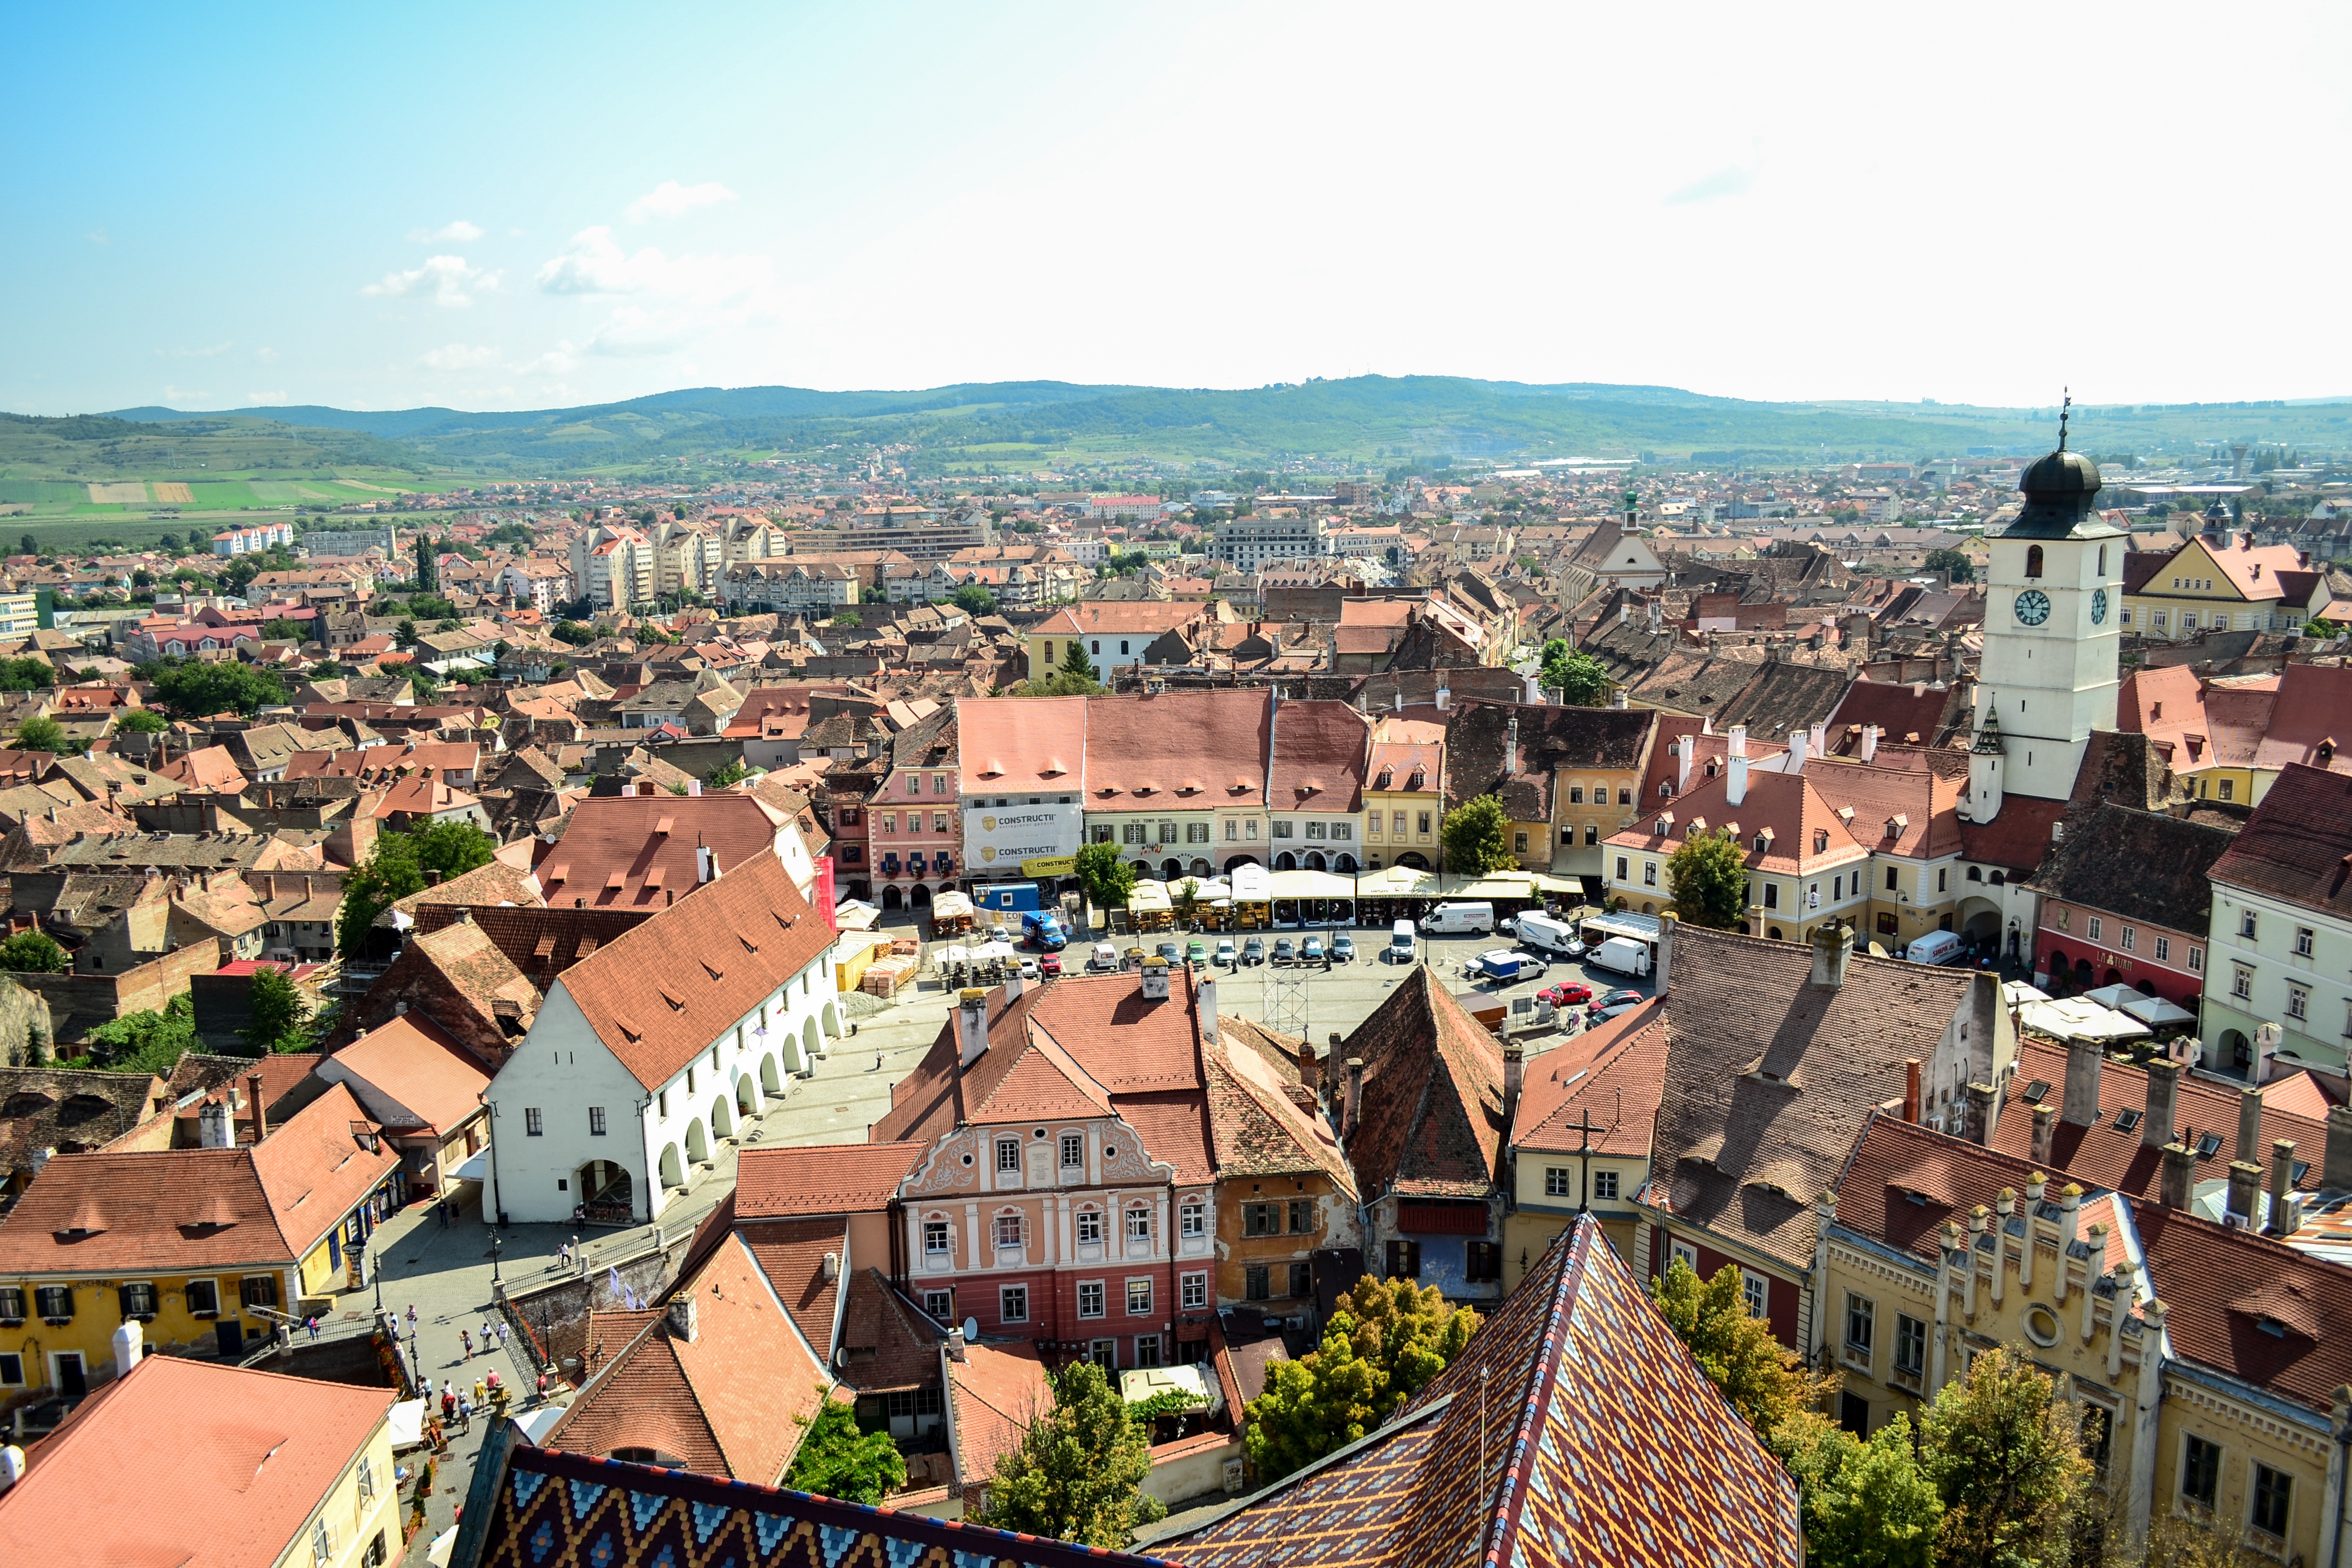
architecture, photography, town, city, cityscape, panorama, travel, village, tower, landmark, tourism, romania, neighbourhood, bird's eye view, aerial photography, sibiu, historic site, residential area, geographical feature, human settlement